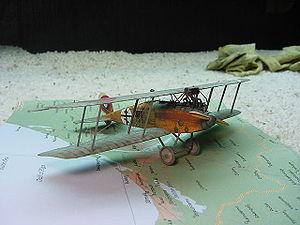
Le modélisme aérien, ou aéromodélisme, est une forme de modélisme qui s'est développée en symbiose avec l'aviation dont il s'efforce de reproduire le vol, la technique de pilotage, par des modèles spécifiques et l'aspect par des modèles à échelle réduite du réel.
L'Albatros C.XV est un biplan biplace de reconnaissance allemand de la Première Guerre mondiale.